Tibetan art

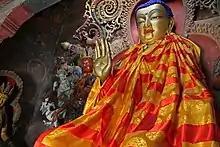
Large shrine statue, Kumbum Monastery

"Tsakli" or "initiation cards" are small painted (or sometimes printed) images on cloth, glued to a card backing, usually showing a relatively simple image of a sacred figure, or a pair. They were produced in sets of perhaps six to over a hundred, and used for instructing monks and also the temporary consecration and protection of sites or objects. The figure may be identified in ink on the back. They are one of a number of Tibetan forms without close comparators in neighbouring Buddhist countries.